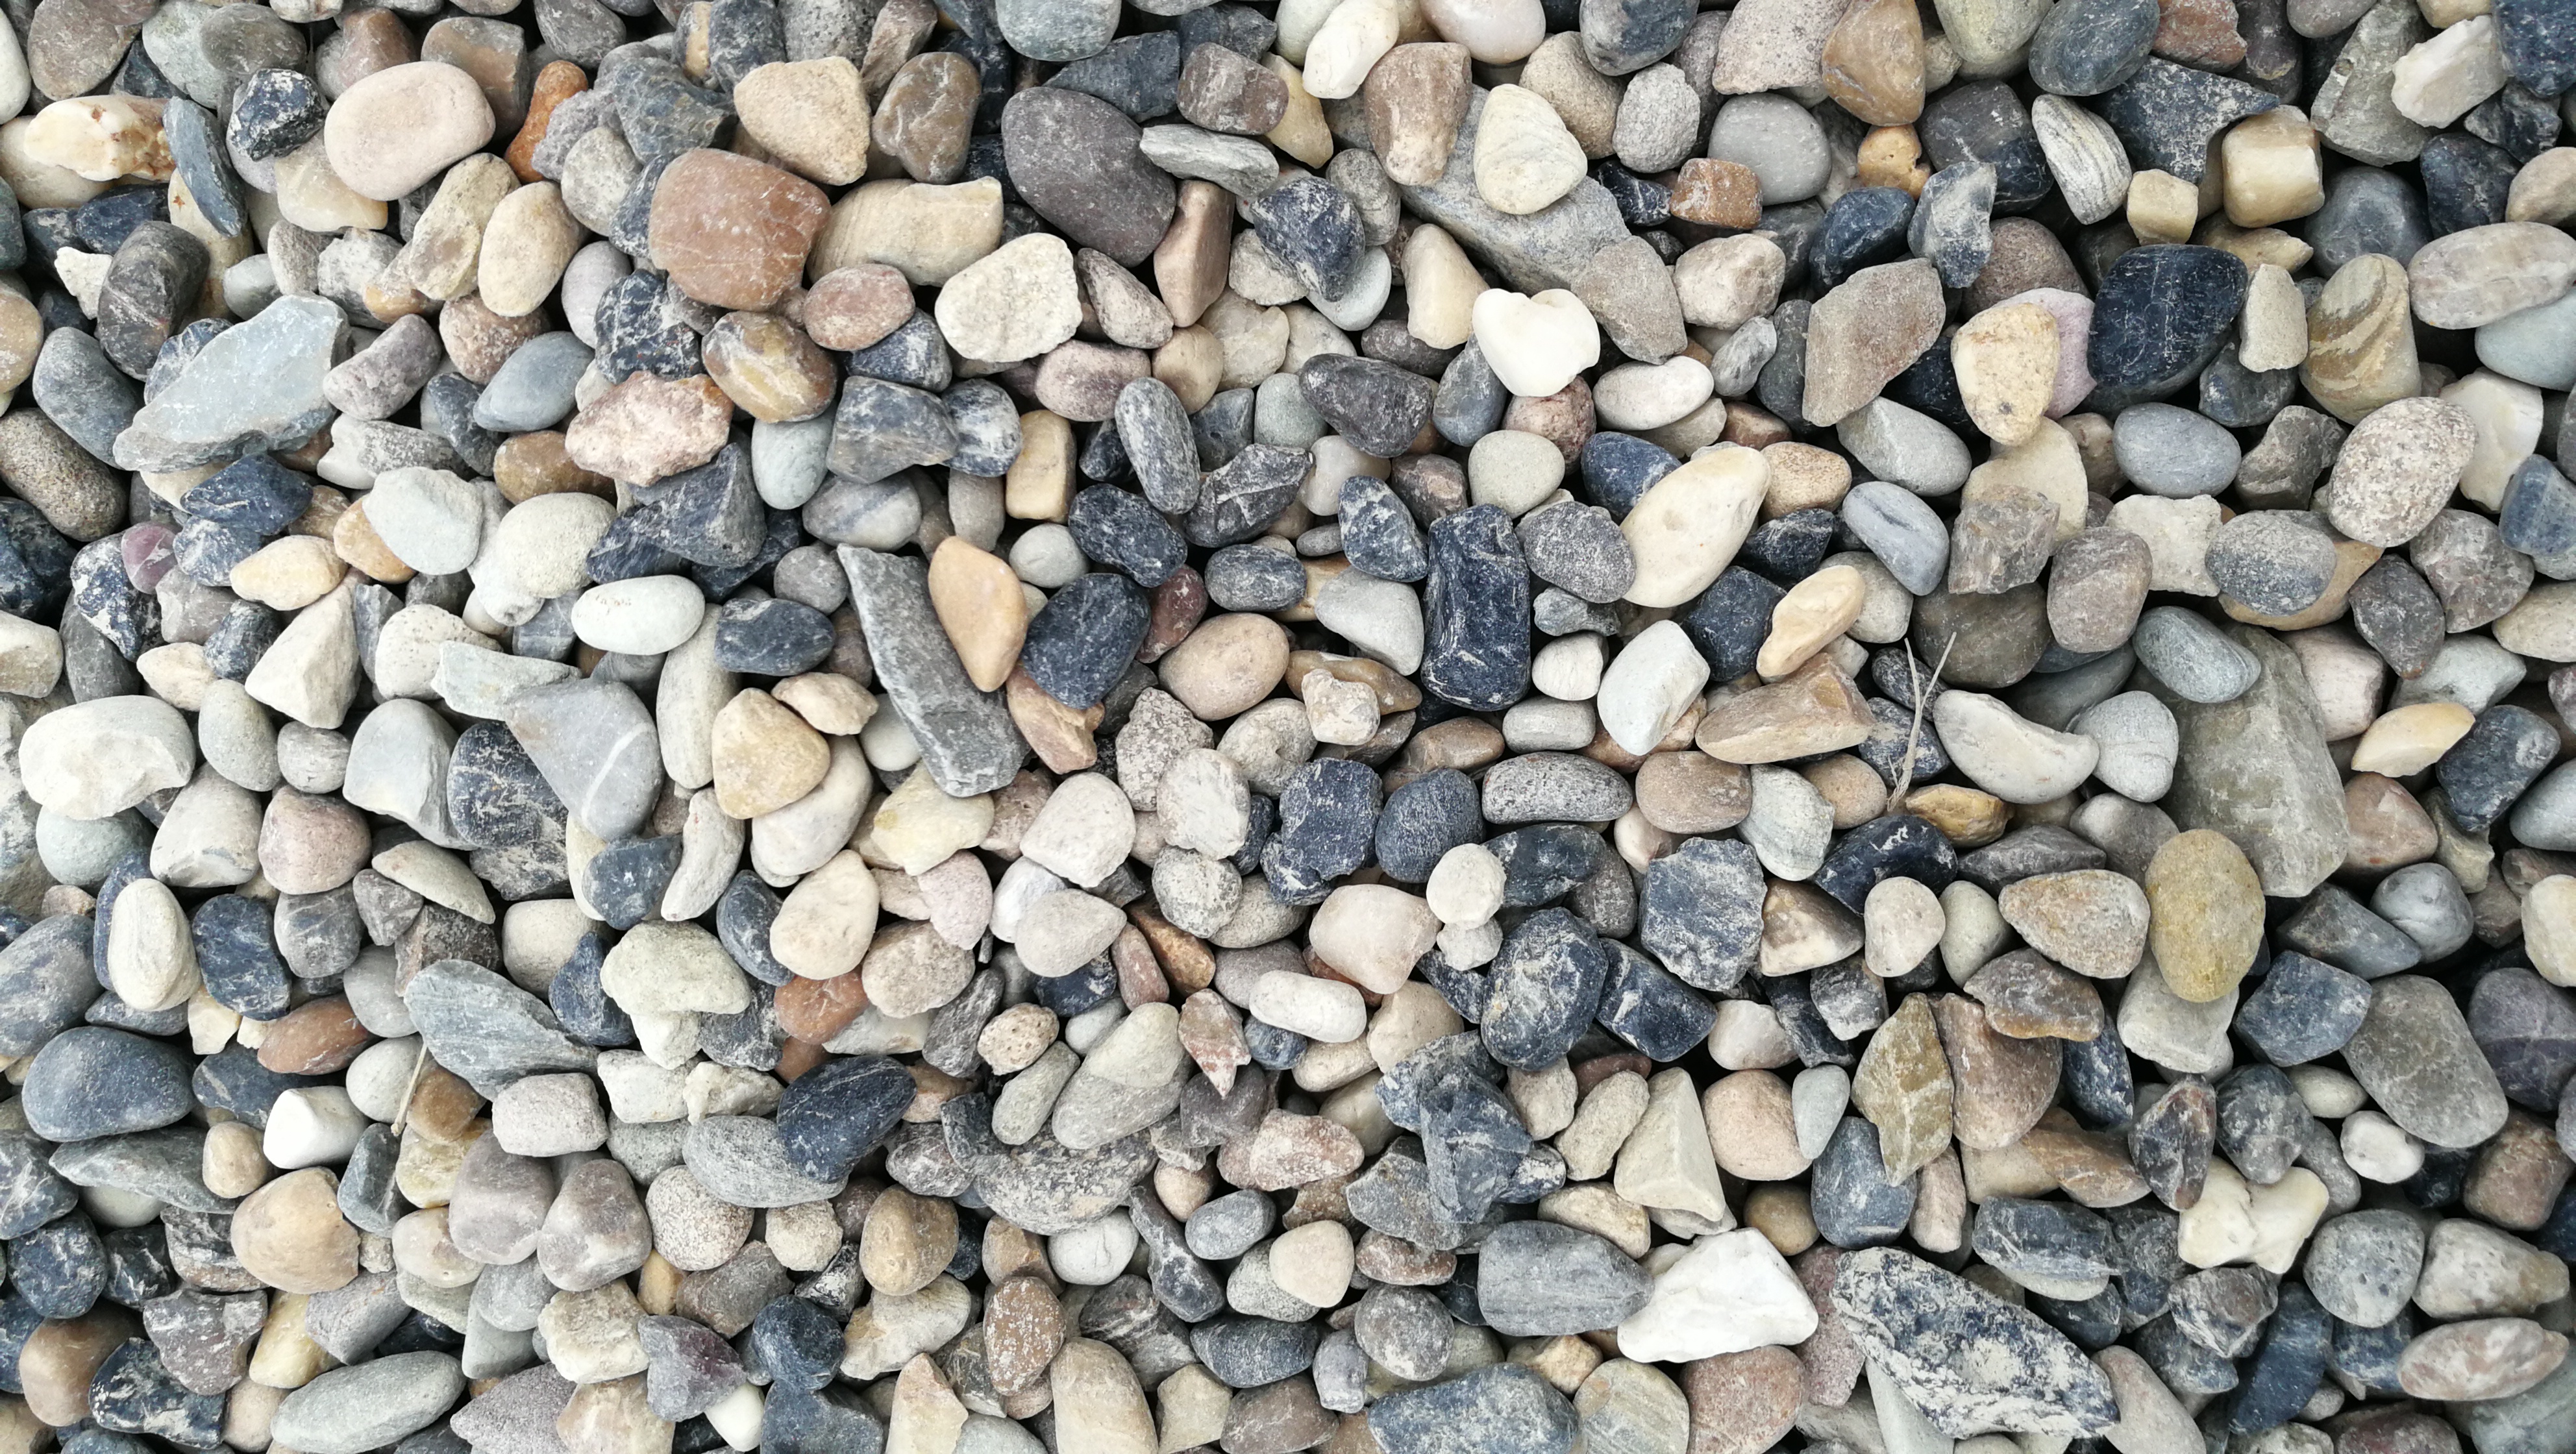
stone, stones, bedrock, building material, natural material, pebble, rock, cobblestone, rubble, gravel, art, pattern, landscape